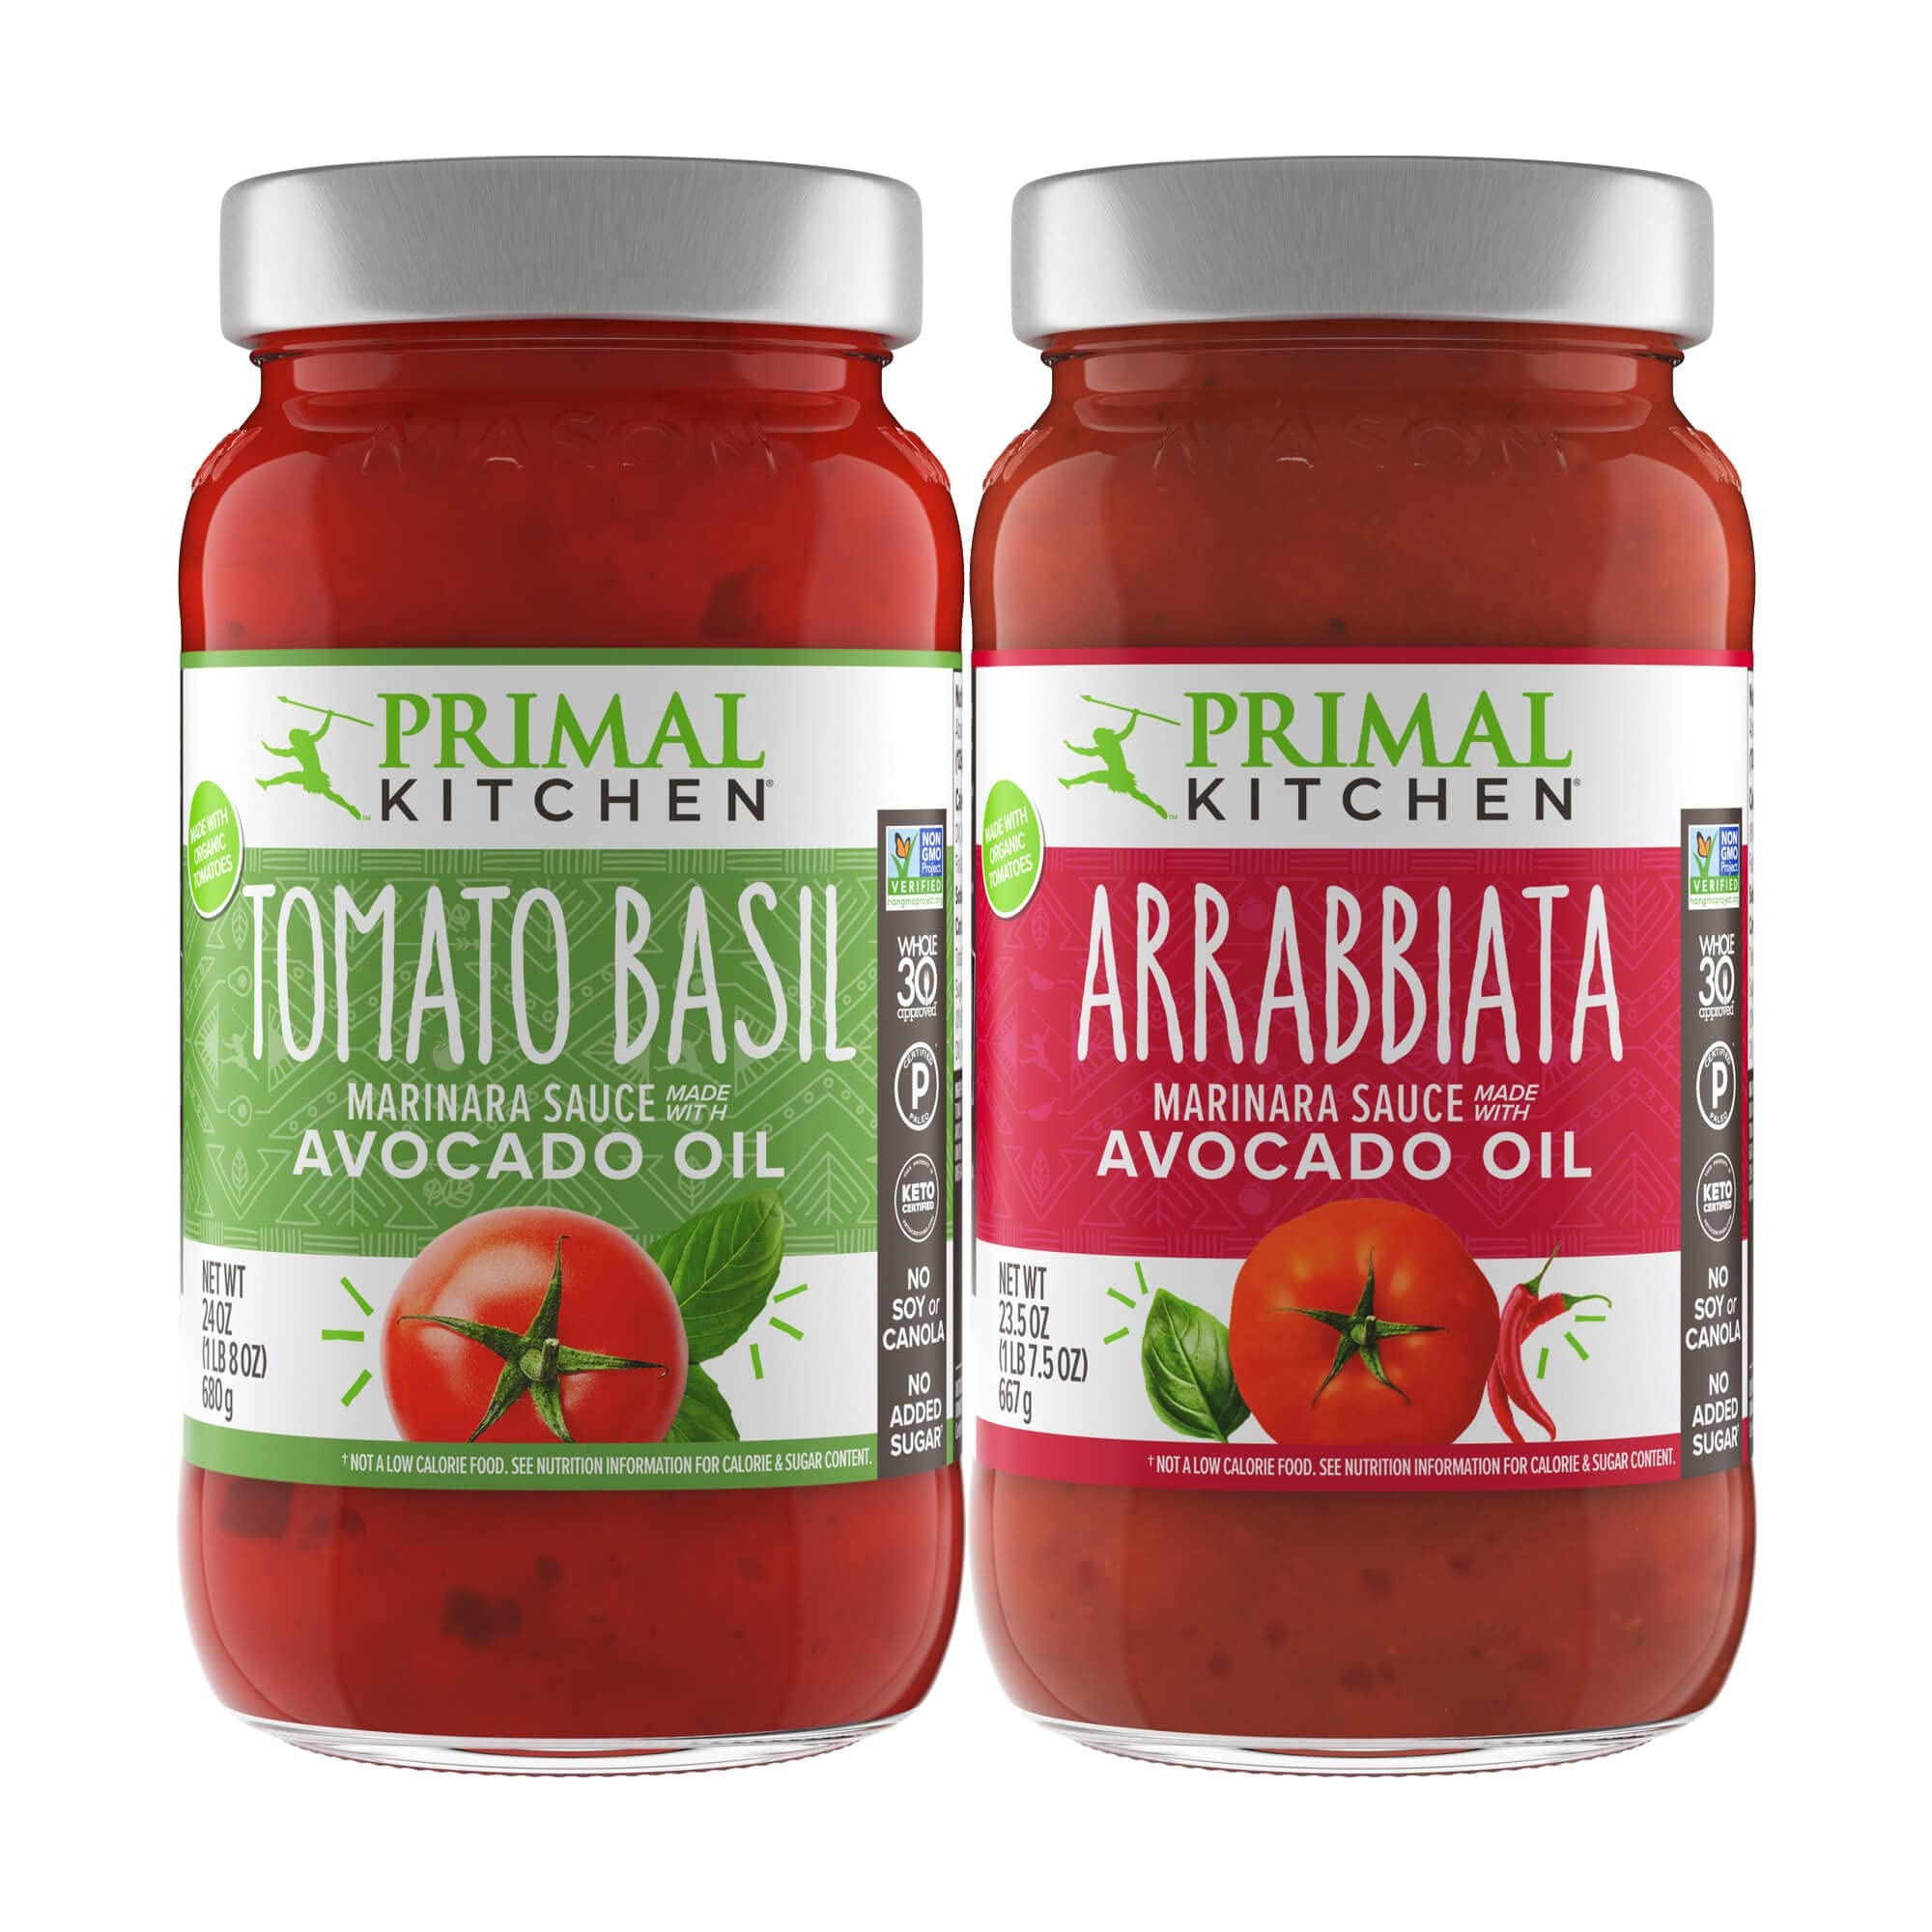
Item Name: Primal Kitchen Zesty Marinara Pasta Sauce Variety 2-Pack, No Added Sugar, Includes 1 Tomato Basil & 1 Arrabbiatta Marinara Sauce
Bullet Point 1: Zesty Marinara Sauce 2-Pack: Recreate your favorite Italian restaurant dishes at home with these delicious tomato sauces. Our zesty Tomato Basil Marinara has a classic, savory flavor that puts Italian herbs front and center, while organic crushed red pepper gives the Arribbiata a palate-pleasing kick.
Bullet Point 2: No Added Sugar: Our mouthwatering pasta sauces are made with real ingredients for undeniably delicious flavor. No cane sugar, no artificial sweeteners, and no nonsense!
Bullet Point 3: Honest Ingredients, Real Flavor: We use premium ingredients like avocado oil and California-grown tomatoes in our vegan pasta sauces for a great taste you can trust.
Bullet Point 4: Tastes Like Homemade: No more simmering tomato sauce on the stove for hours. Our gluten-free pasta sauces are a convenient meal solution: just heat and pour over noodles and protein, use as a dipping sauce for grain-free breadsticks, or mix it in with veggies and rice for a savory casserole.
Bullet Point 5: Ingredients with Integrity: No Added Sugar, No Dairy, Gluten-Free, Non-GMO Project Verified, Keto Certified, Certified Paleo, Whole30 Approved.
Product Description: Our Zesty Marinara Sauce 2-Pack is the perfect culinary companion for all your favorite Italian-inspired eats. Made with avocado oil and California-grown tomatoes, these delicious pasta sauces deliver an authentic homemade flavor without gluten, dairy, or added sugar. Pour them over pasta and veggies, slather on a grain-free pizza, or bake up a cozy dish of chicken parmesan.
Value: 47.5
Unit: Ounce

Price: 34.95